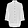
Label: Shirt